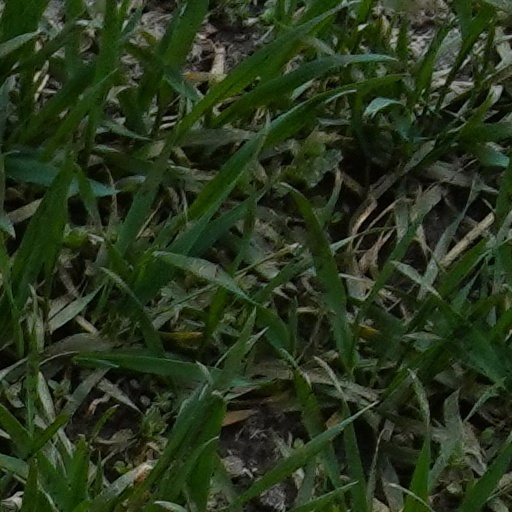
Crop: wheat